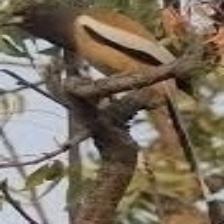
Species: RUFOUS TREPE
Scientific name: DENDROCITTA VAGABUNDA